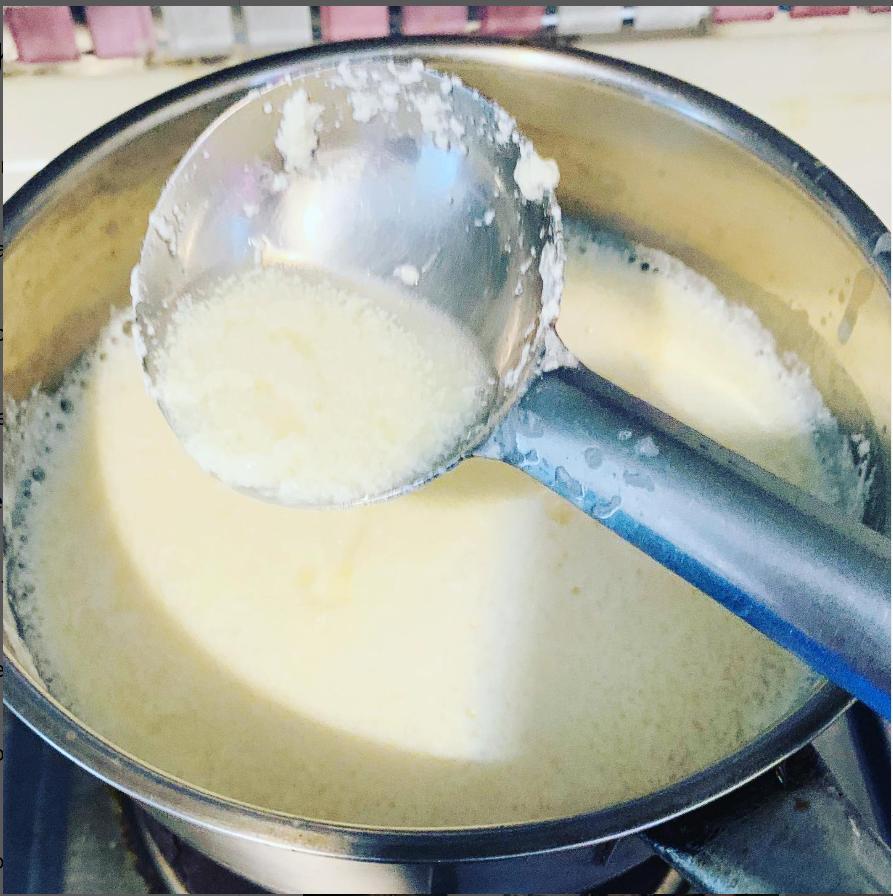
Sufuria jikoni iliyojaa maziwa yanoyochemka. Yana rangi nyeupe  na povu juu. Kuna kijiko kikubwa cha chuma ndani yake kikitumika kukoroga maziwa. Yanaonekana kuwa ni mazingira ya jikoni labda kwenye jiko la gesi au umeme.